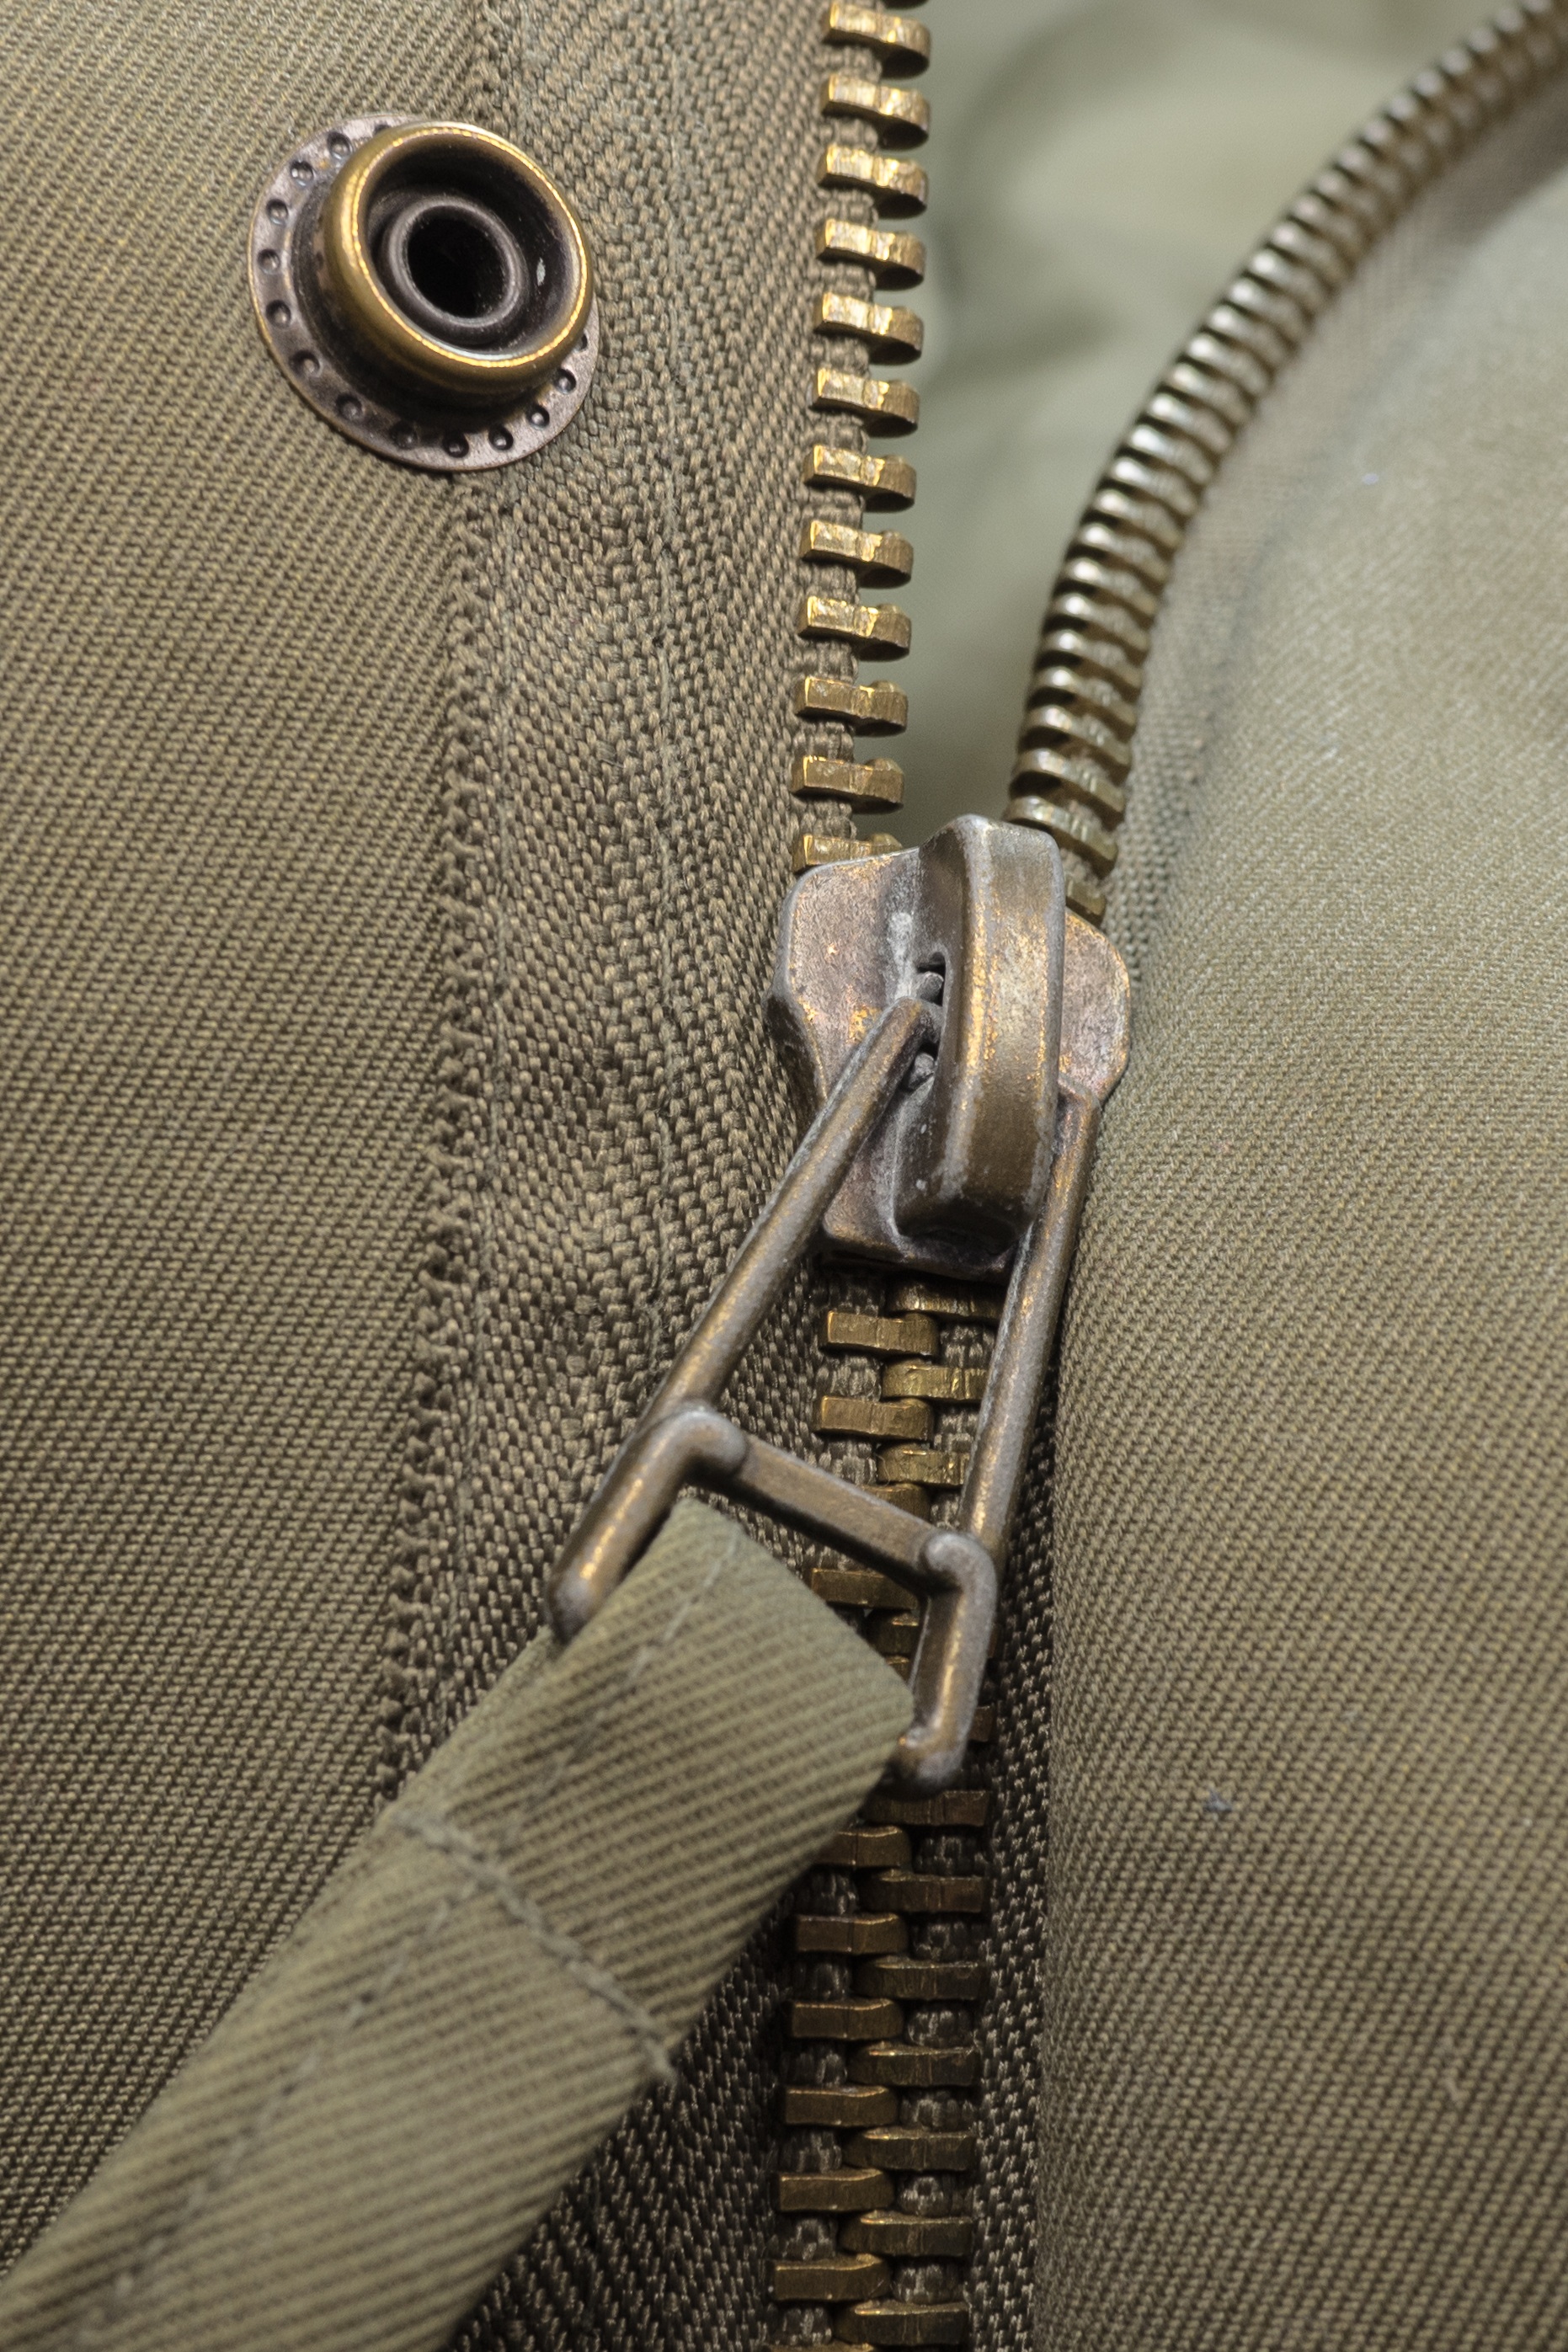
leather, chain, green, macro, close, jacket, material, button, textile, detail, zipper, closure, olive, hack, zip, fashion accessory, press studs